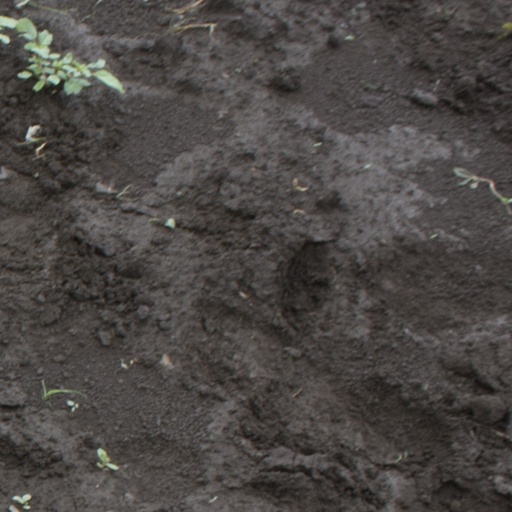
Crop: soybean